1977 Baseball Hall of Fame balloting

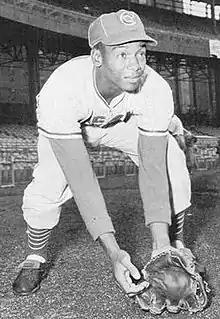
1977 BBWAA inductee Ernie Banks

Elections to the Baseball Hall of Fame for 1977 followed the system in place since 1971.